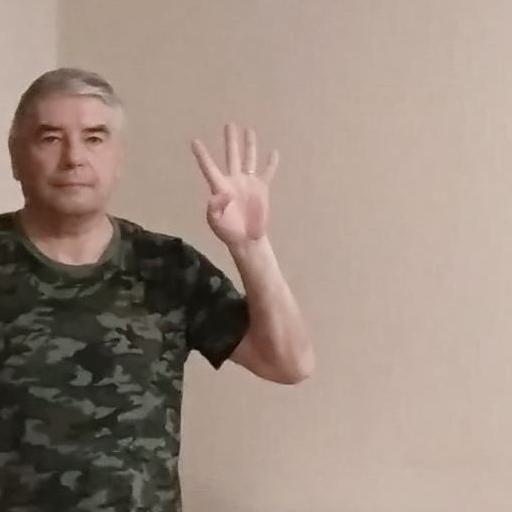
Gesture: four